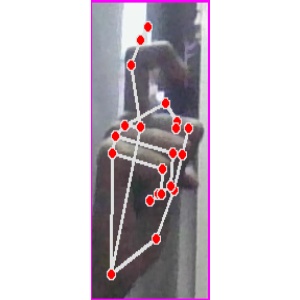
अक्षर: ट